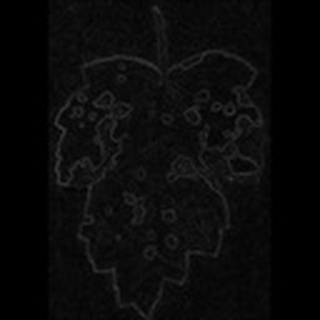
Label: cotton_target_spot